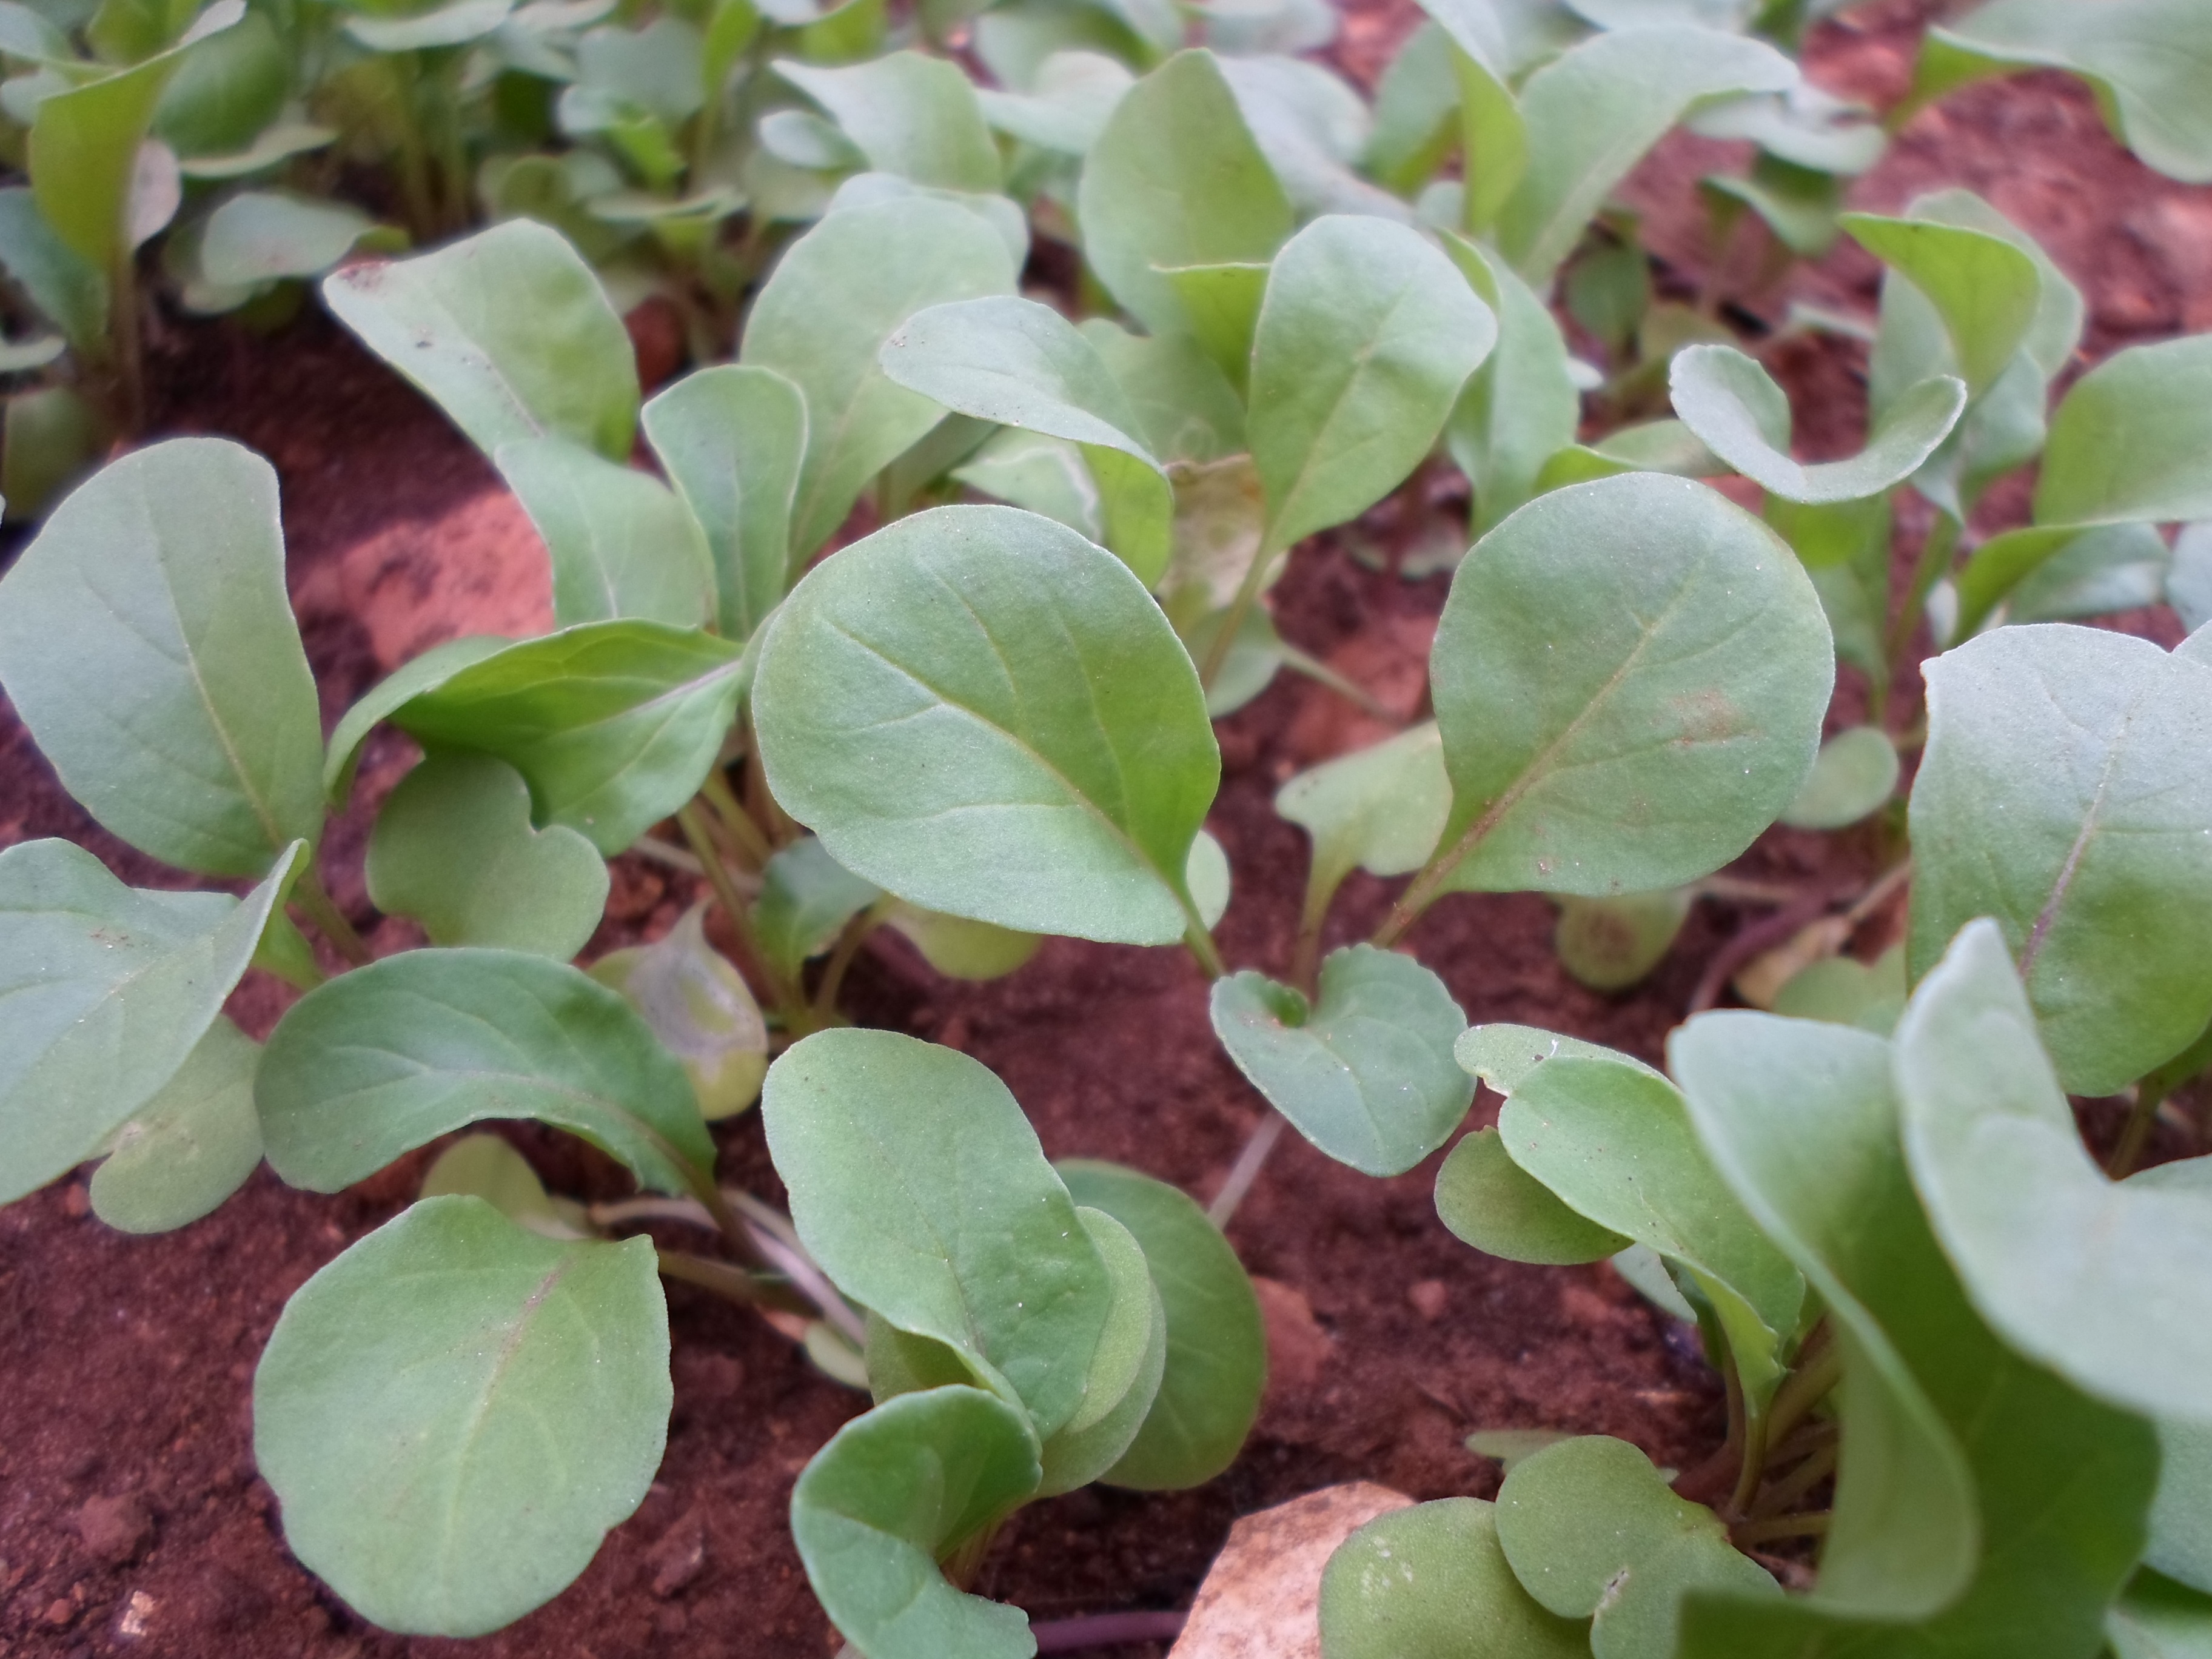
plant, leaf, flower, food, salad, herb, produce, vegetable, botany, garden, plants, flowering plant, arugula, annual plant, land plant, leaf vegetable, araguari